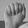
ASL letter: A